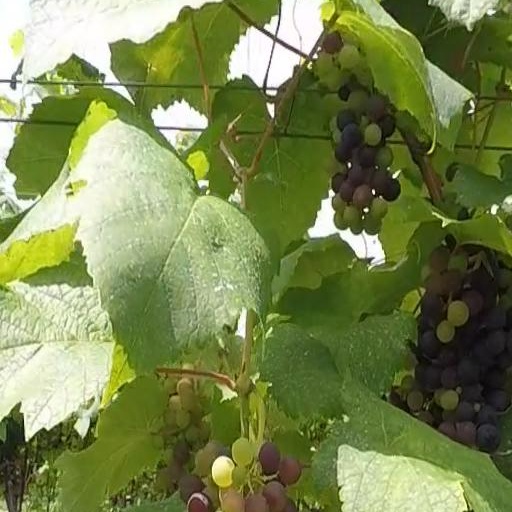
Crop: grape